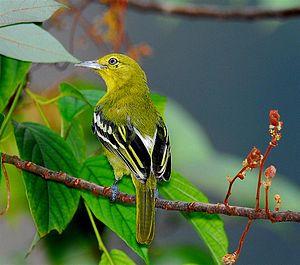
Le Petit Iora est une espèce de passereau appartenant à la famille des Aegithinidae. Il est présent en Asie du Sud et du Sud-Est.